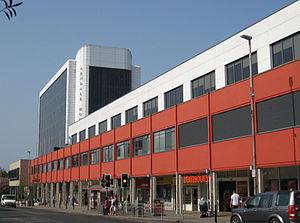
Headingley est une banlieue de Leeds, Royaume-Uni. Le nom vient probablement de les vieil anglais, Hedde-ingas-leah, et signifie une défrichement des forêts, qui appartient à Hedde.